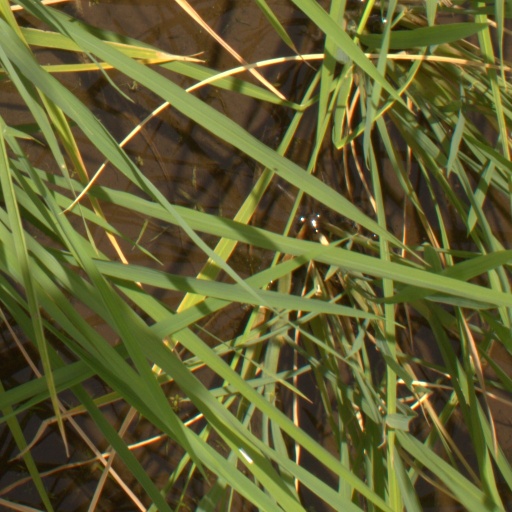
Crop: rice